Chris Hughes

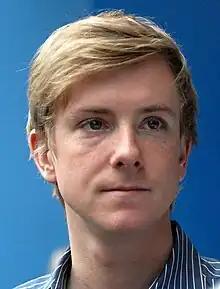
Hughes in 2009

Christopher Hughes (born November 26, 1983) is an American entrepreneur and author who co-founded and served as spokesman for the online social directory and networking site Facebook until 2007. He was the publisher and editor-in-chief of "The New Republic" from 2012 to 2016.